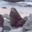
Label: seal